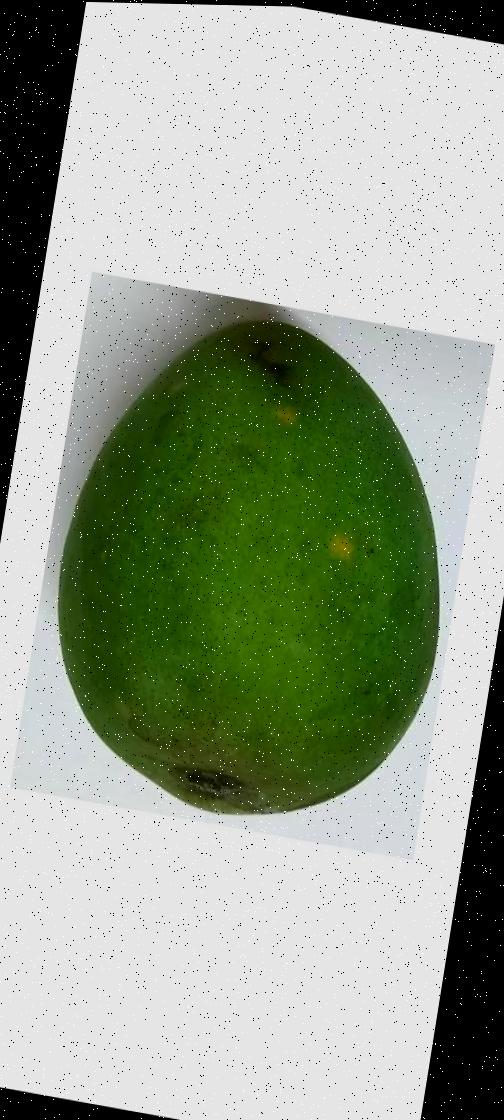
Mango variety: Harivanga